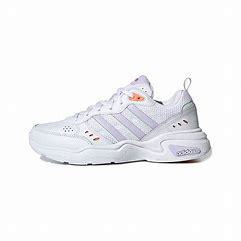
Brand: adidas
Model: neo Adidas NEO Strutter